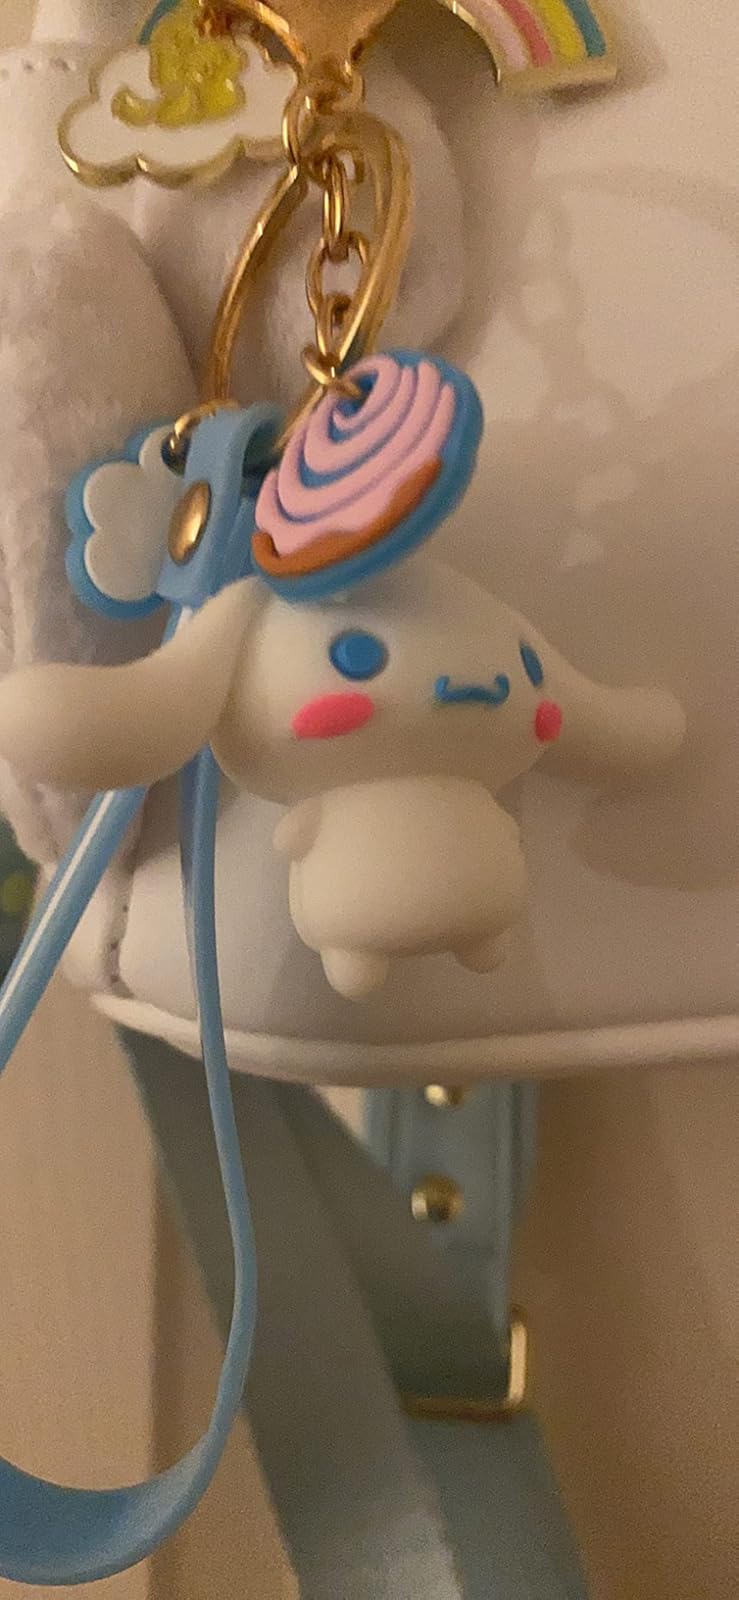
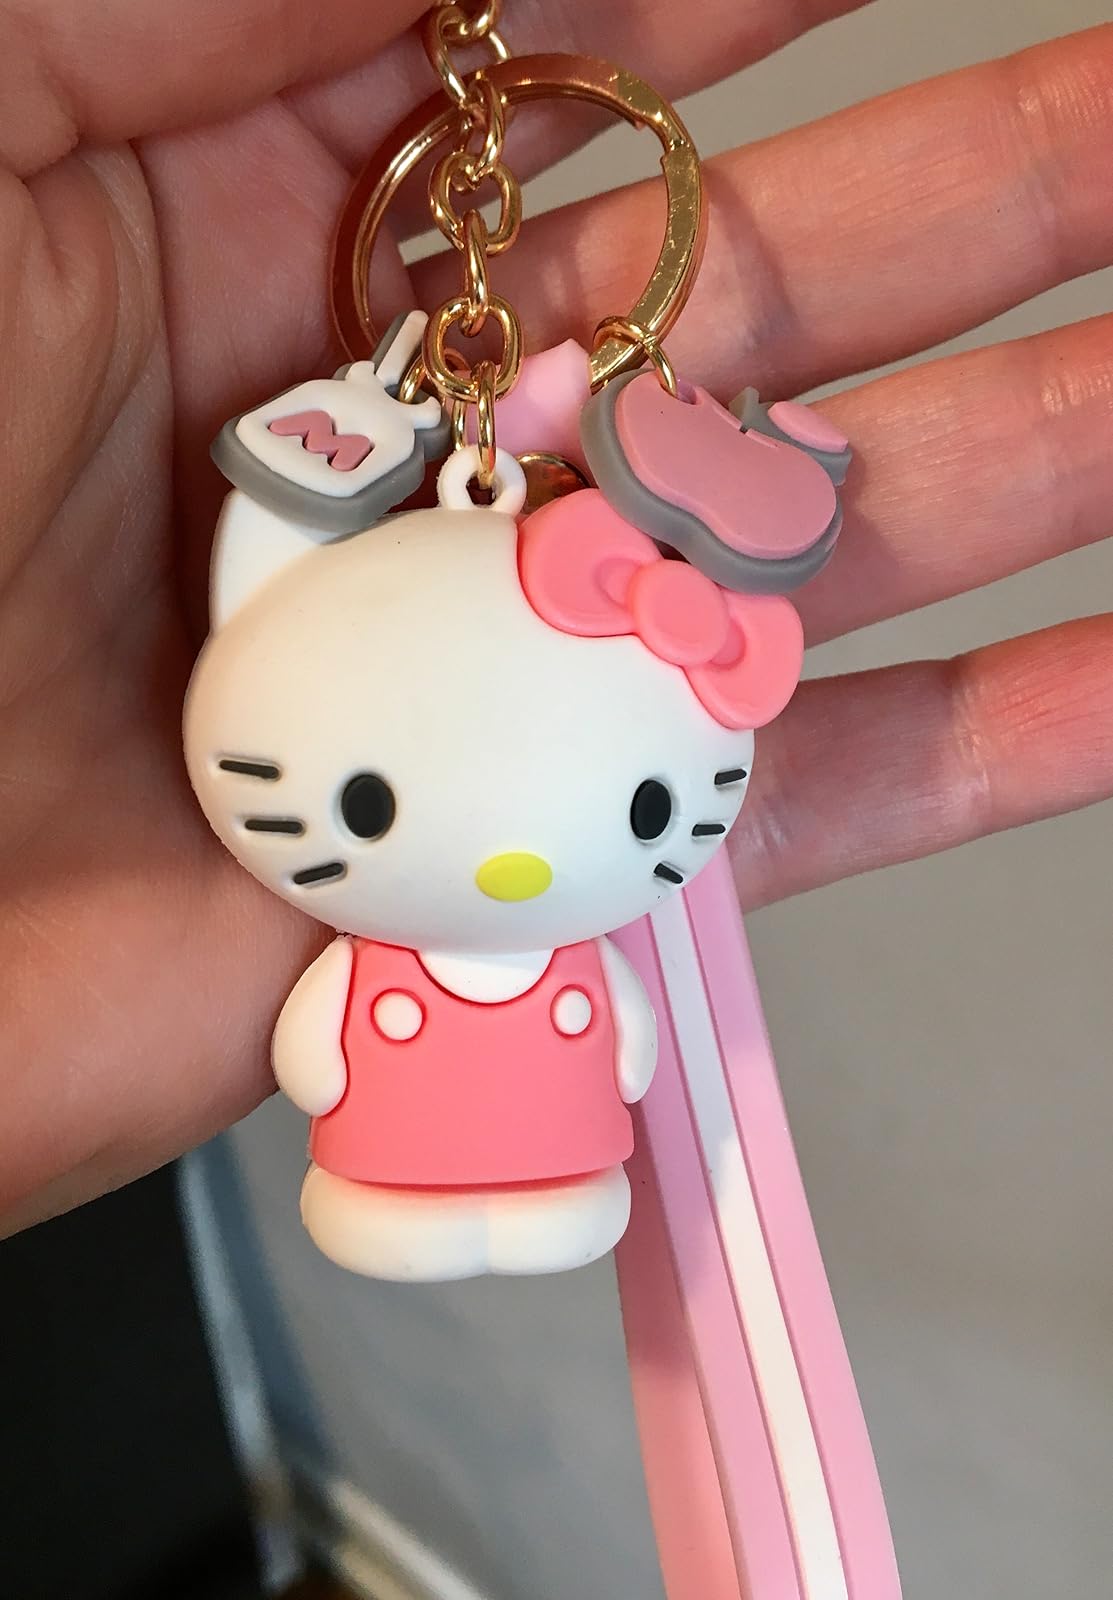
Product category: accessories_keychain
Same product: no